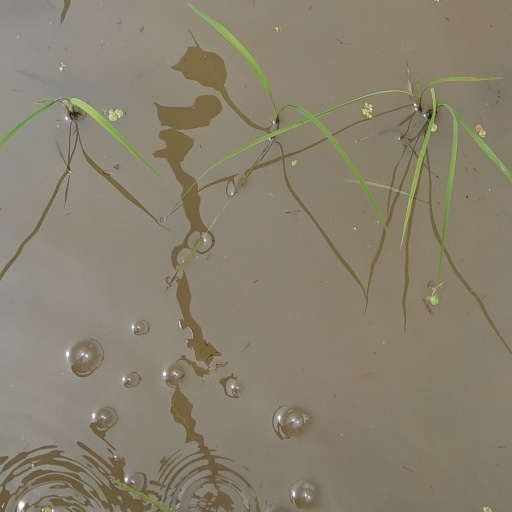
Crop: rice